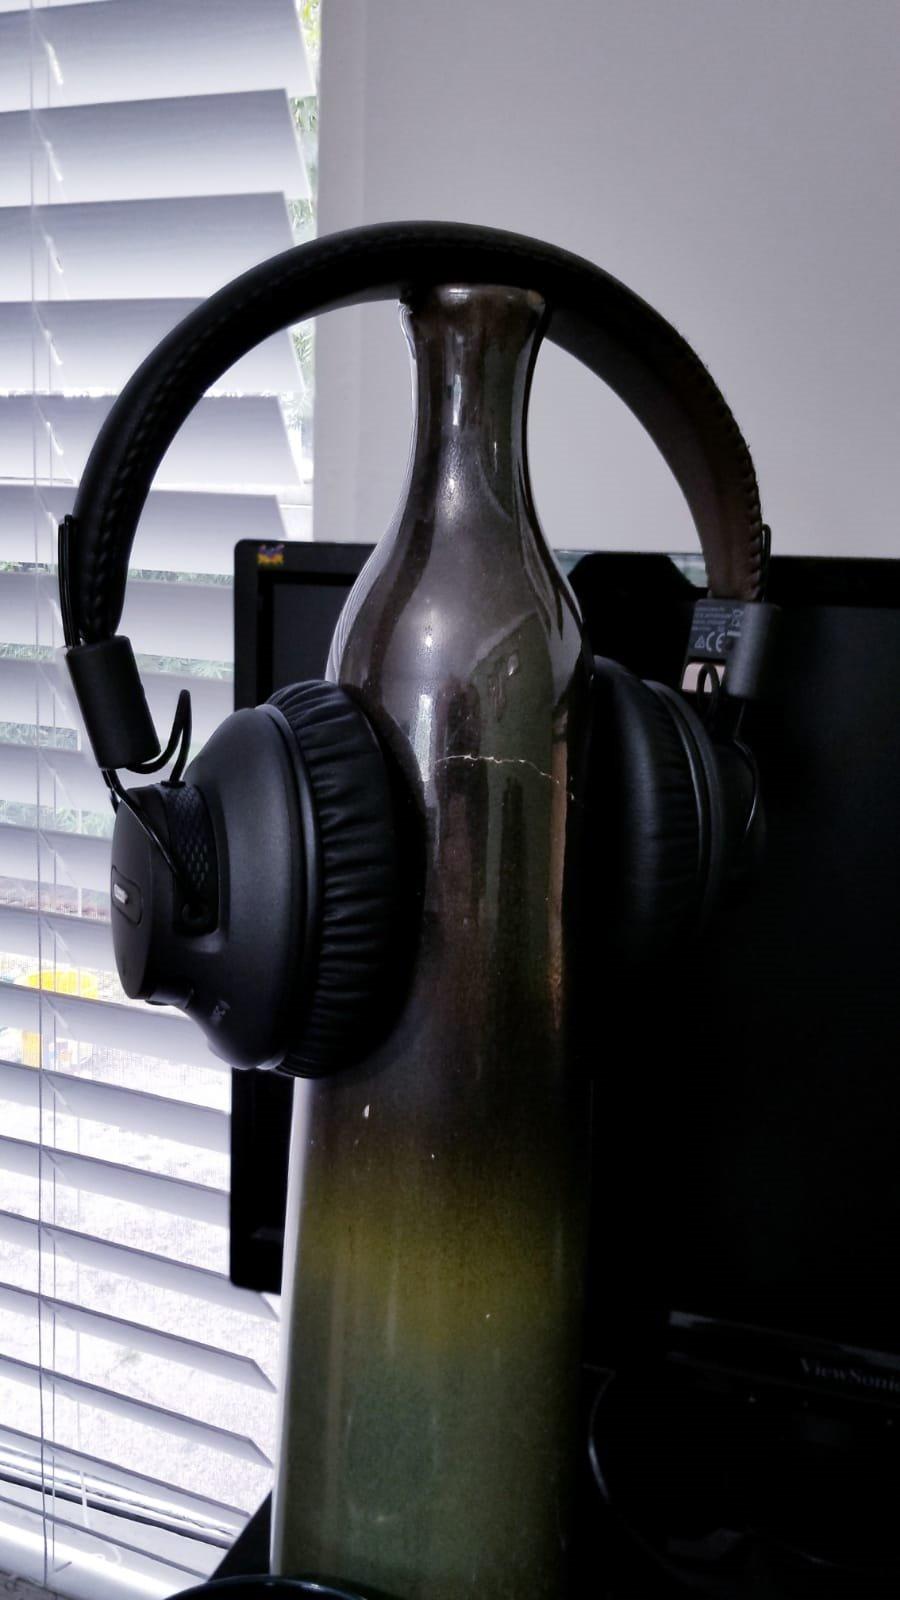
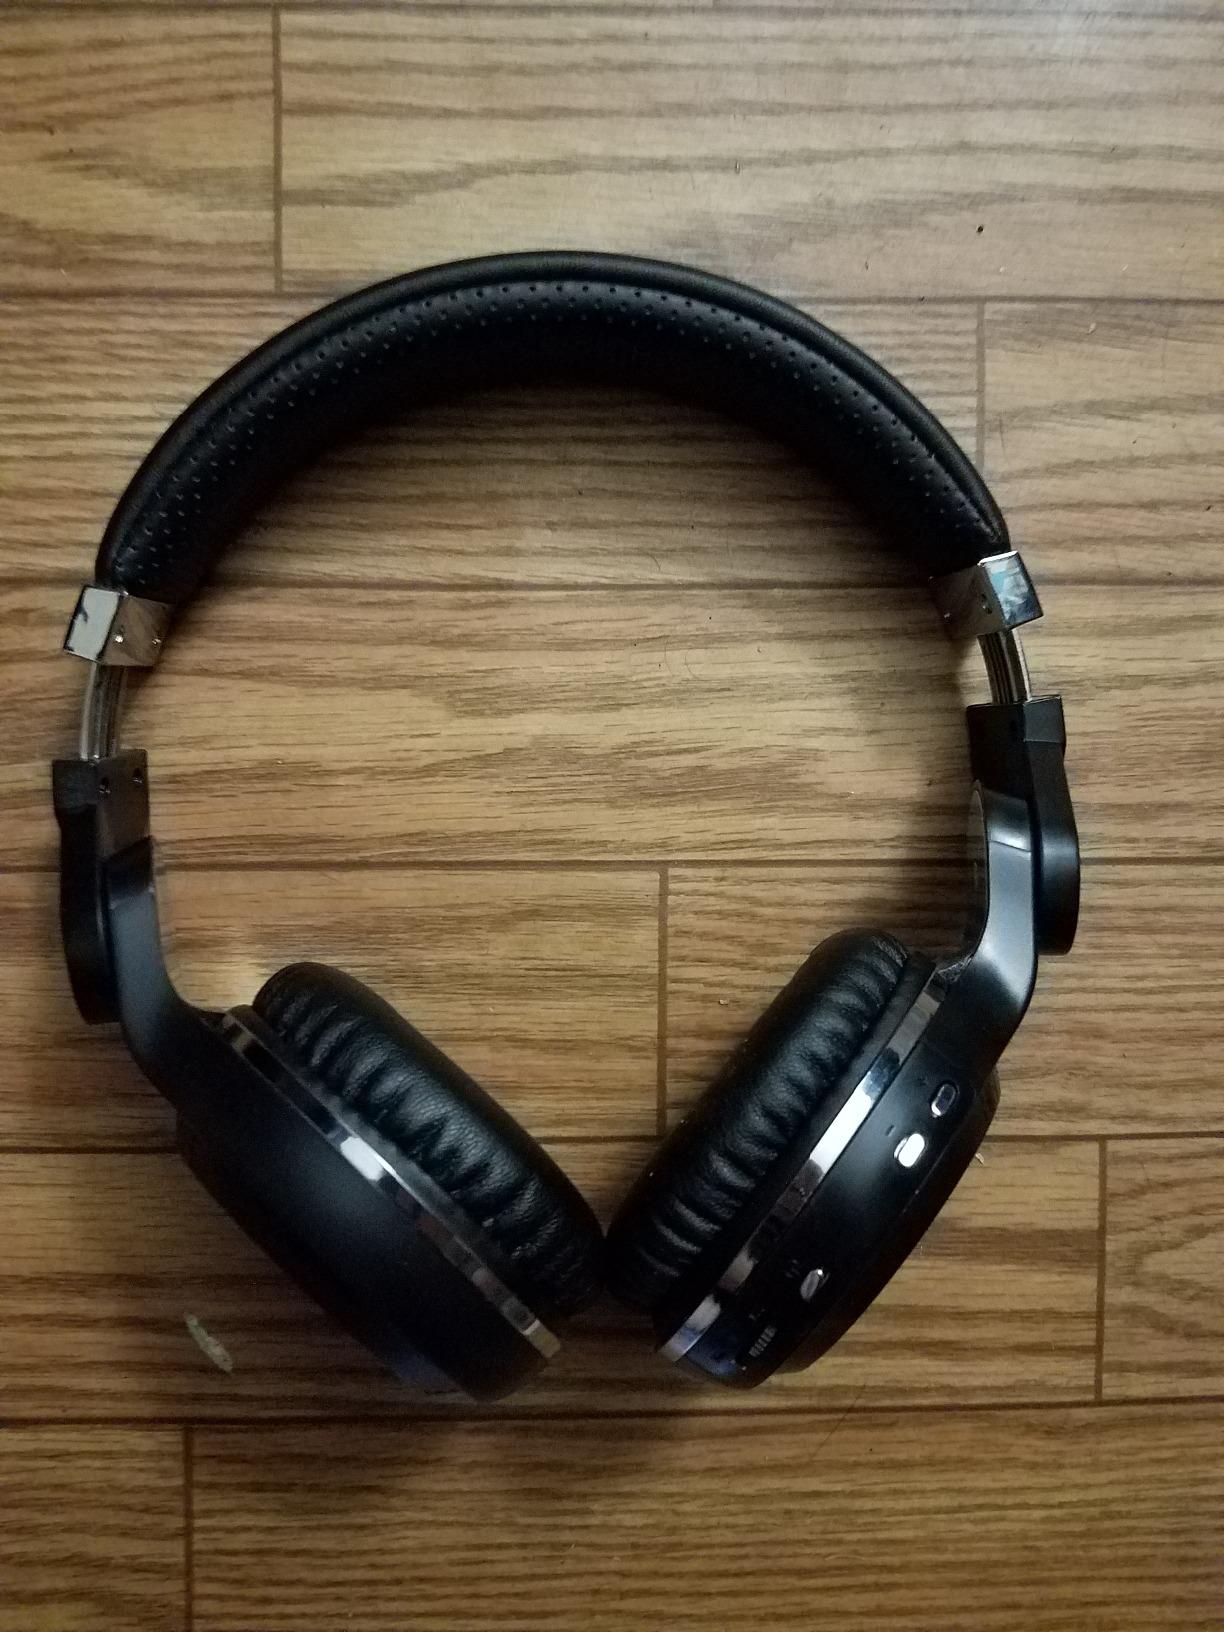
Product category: headphones
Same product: no